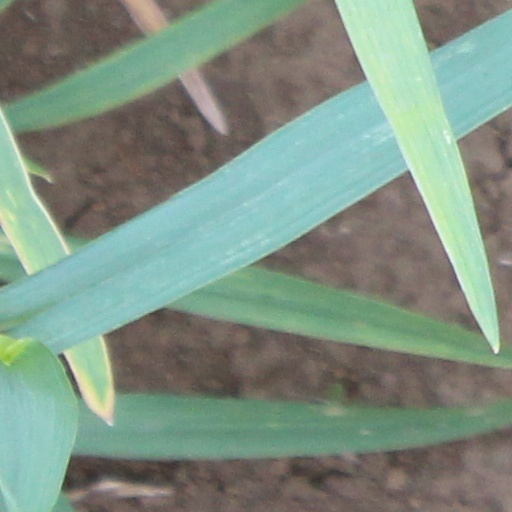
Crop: wheat